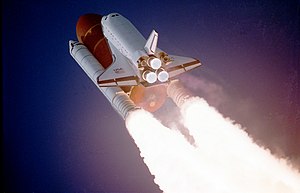
Rumfærge
Rumfærgen Atlantis efter opsendelse fra Launch Pad 39B ved Kenndy Space Center, til mission STS-27
Rumfærgen Officelle navn: Space Transportation System/STS